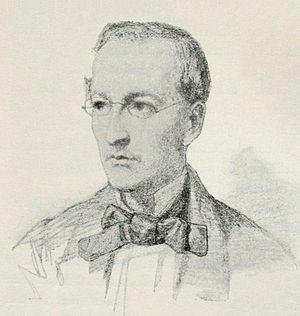
Albert Anker, né le 1ᵉʳ avril 1831 et mort le 16 juillet 1910 à Anet, est un illustrateur et peintre suisse. On l'appelle souvent le « peintre national » de la Suisse en raison de ses représentations populaires de la vie rurale de son pays au XIXᵉ siècle.